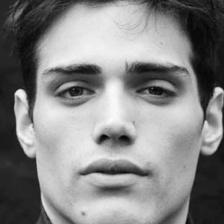
Label: faces